History of Toronto Island Airport

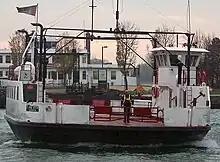
The old "Maple City" ferry, which operated for over 40 years.

In 1964, interest by municipal government officials was renewed in a new link to the airport. Takeoffs and landings had declined from the 1961 peak to 189,000 in 1962 and 187,000 in 1963, despite the addition of night-time capability. Some decline was attributed to the limited access and poor service the cable ferry provided, and part to the opening of the Buttonville Municipal Airport north of the city in Markham, Ontario in 1962. The City of Toronto, spurred by Allan Lamport, wanted the Government of Canada to provide a better ferry, or a lift bridge. The Metropolitan Toronto (Metro) planning department began studying a proposal to build a bridge, although full automobile access was opposed by the Commissioner of Parks, Tommy Thompson, whose department was clearing the islands of residents to create recreational land.